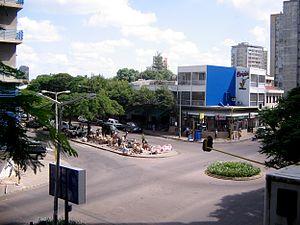
centre de Maputo, Mozambique Angle de Av. 24 de Julho et Av. Julius Nyerere